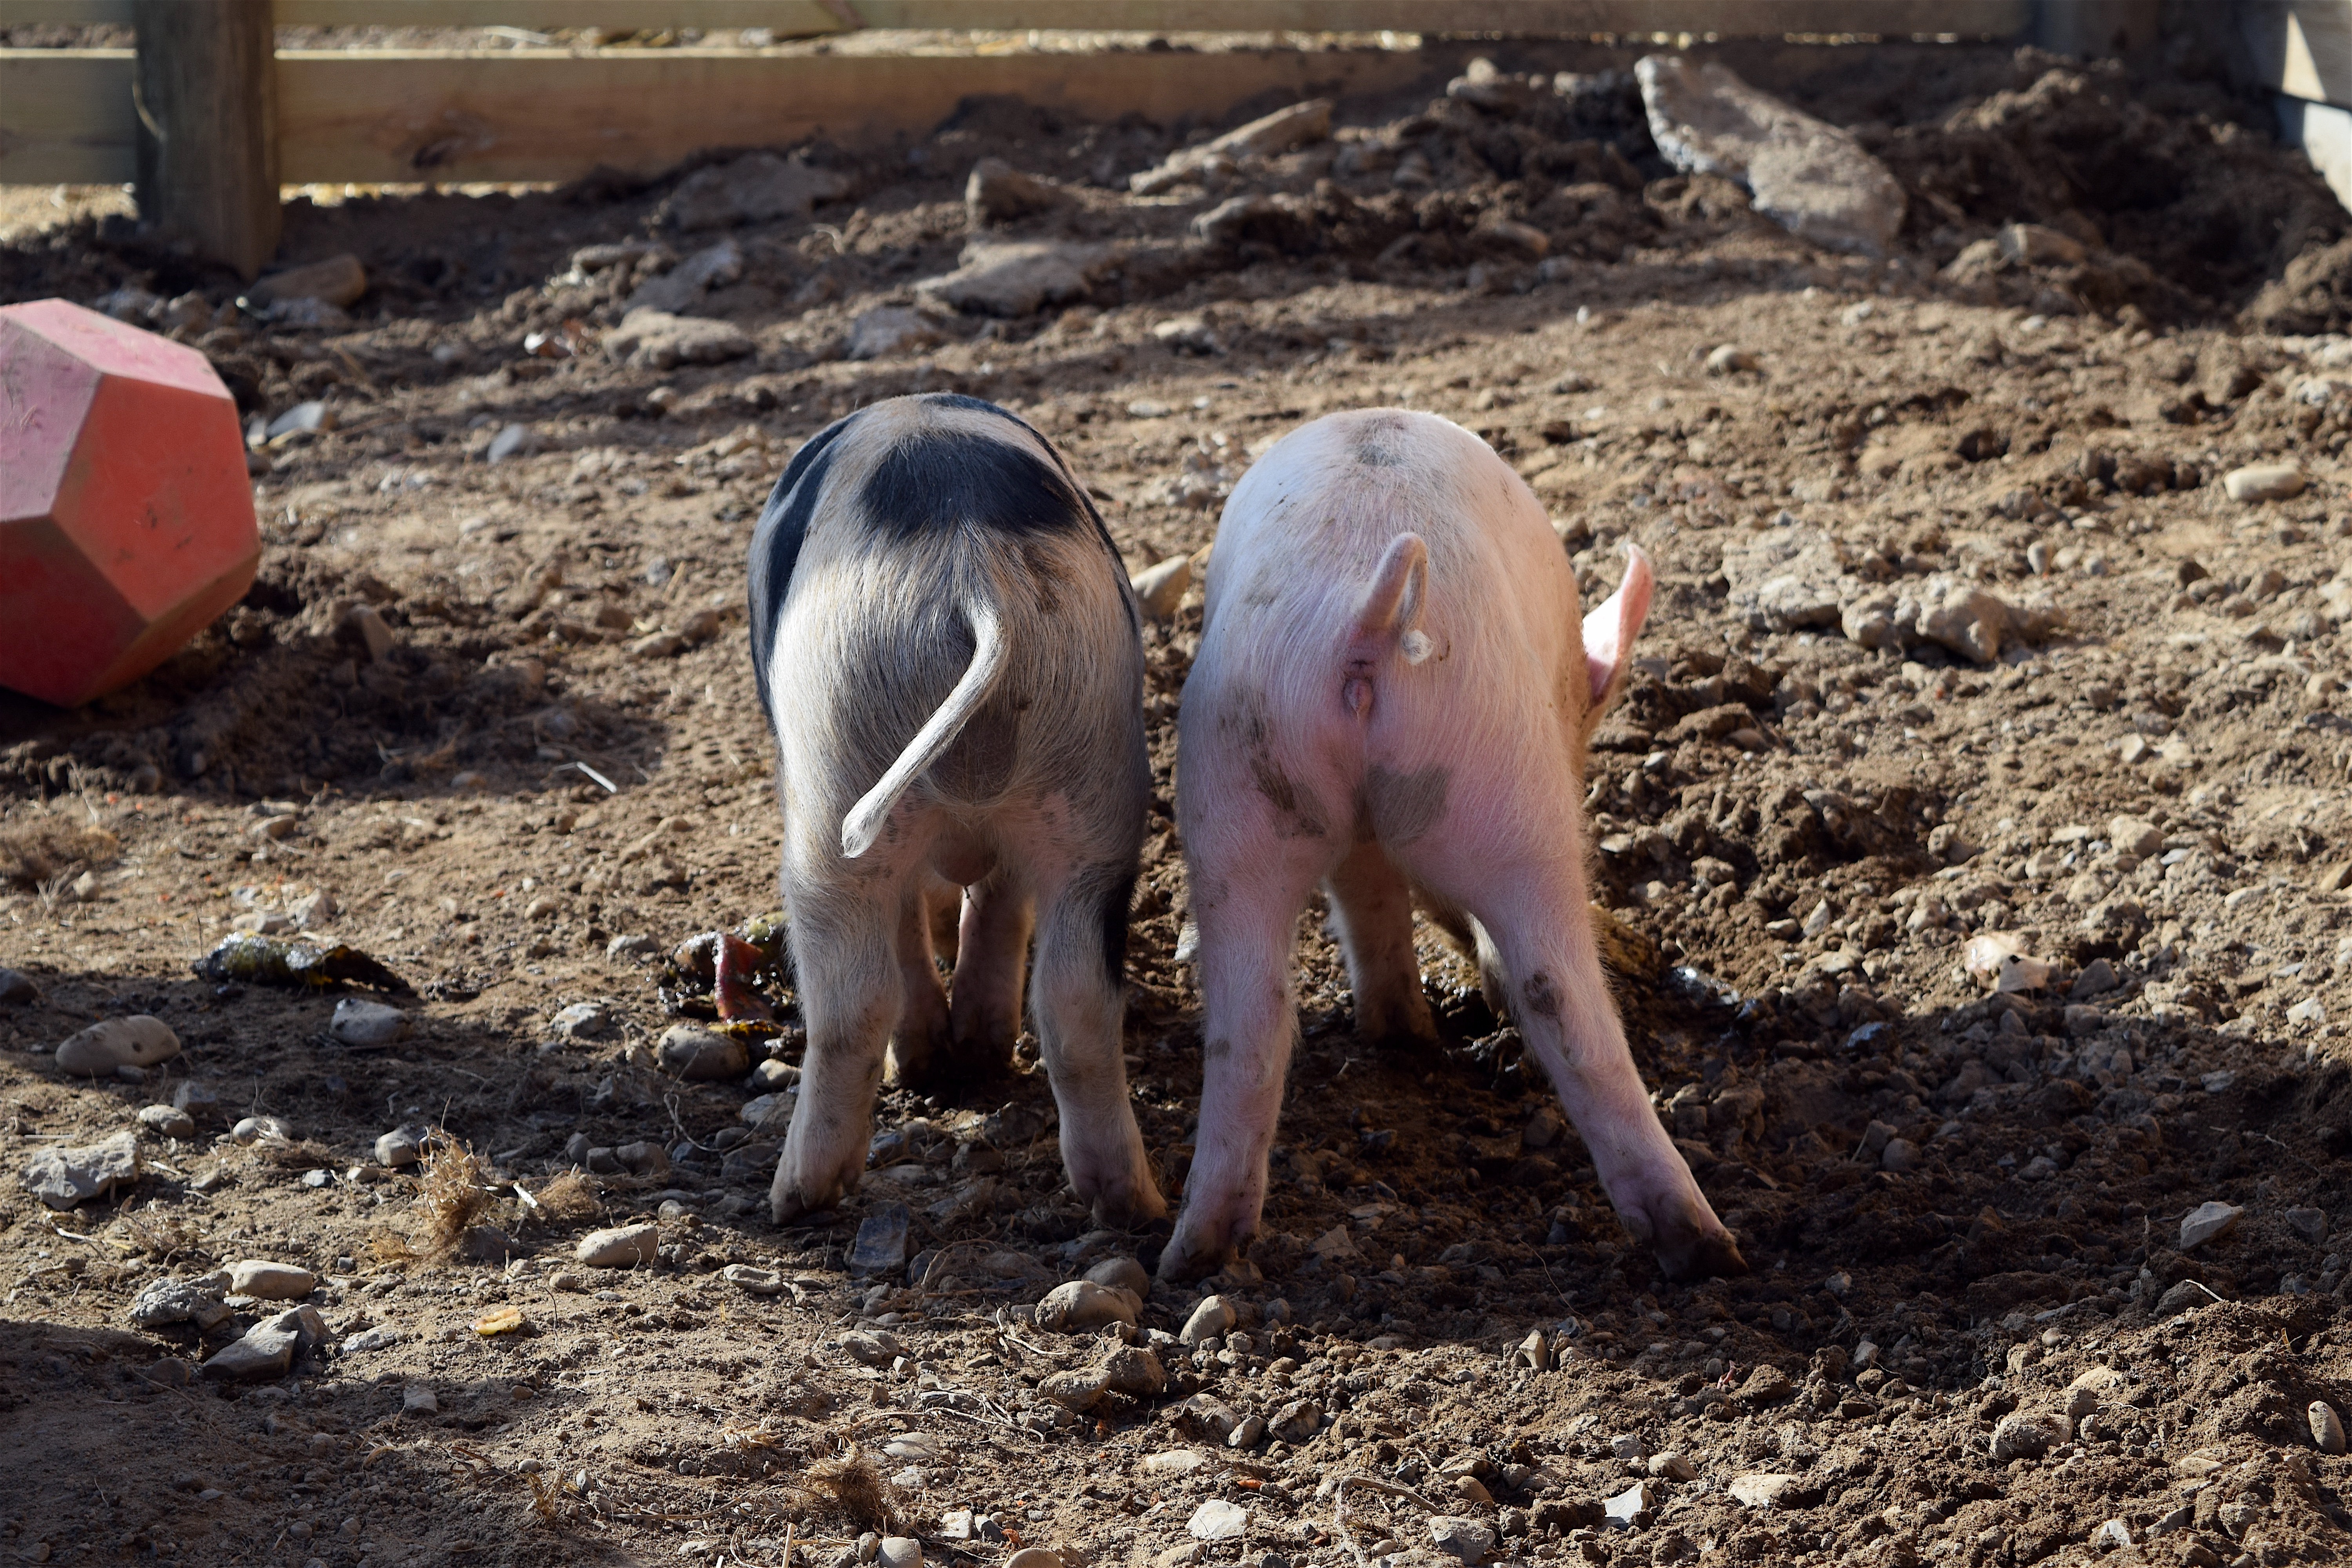
farm, animal, wildlife, soil, mammal, fauna, piglets, pig, piggy, backside, humorous, butt, barnyard, piggies, pig butts, domestic pig, pig like mammal